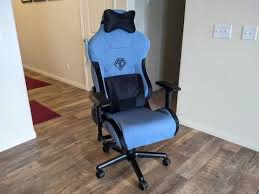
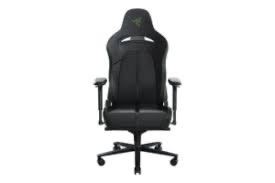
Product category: items_chair
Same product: no